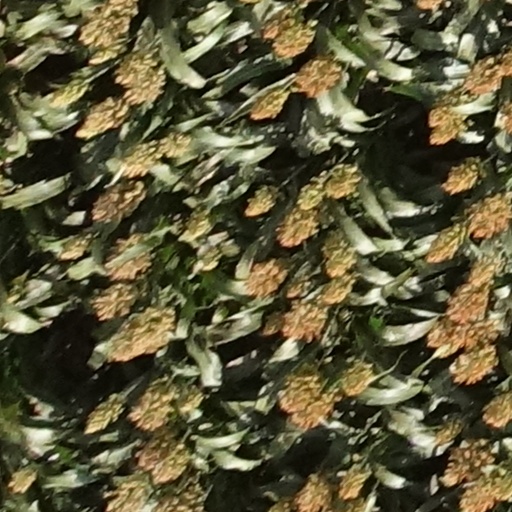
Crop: sorghum